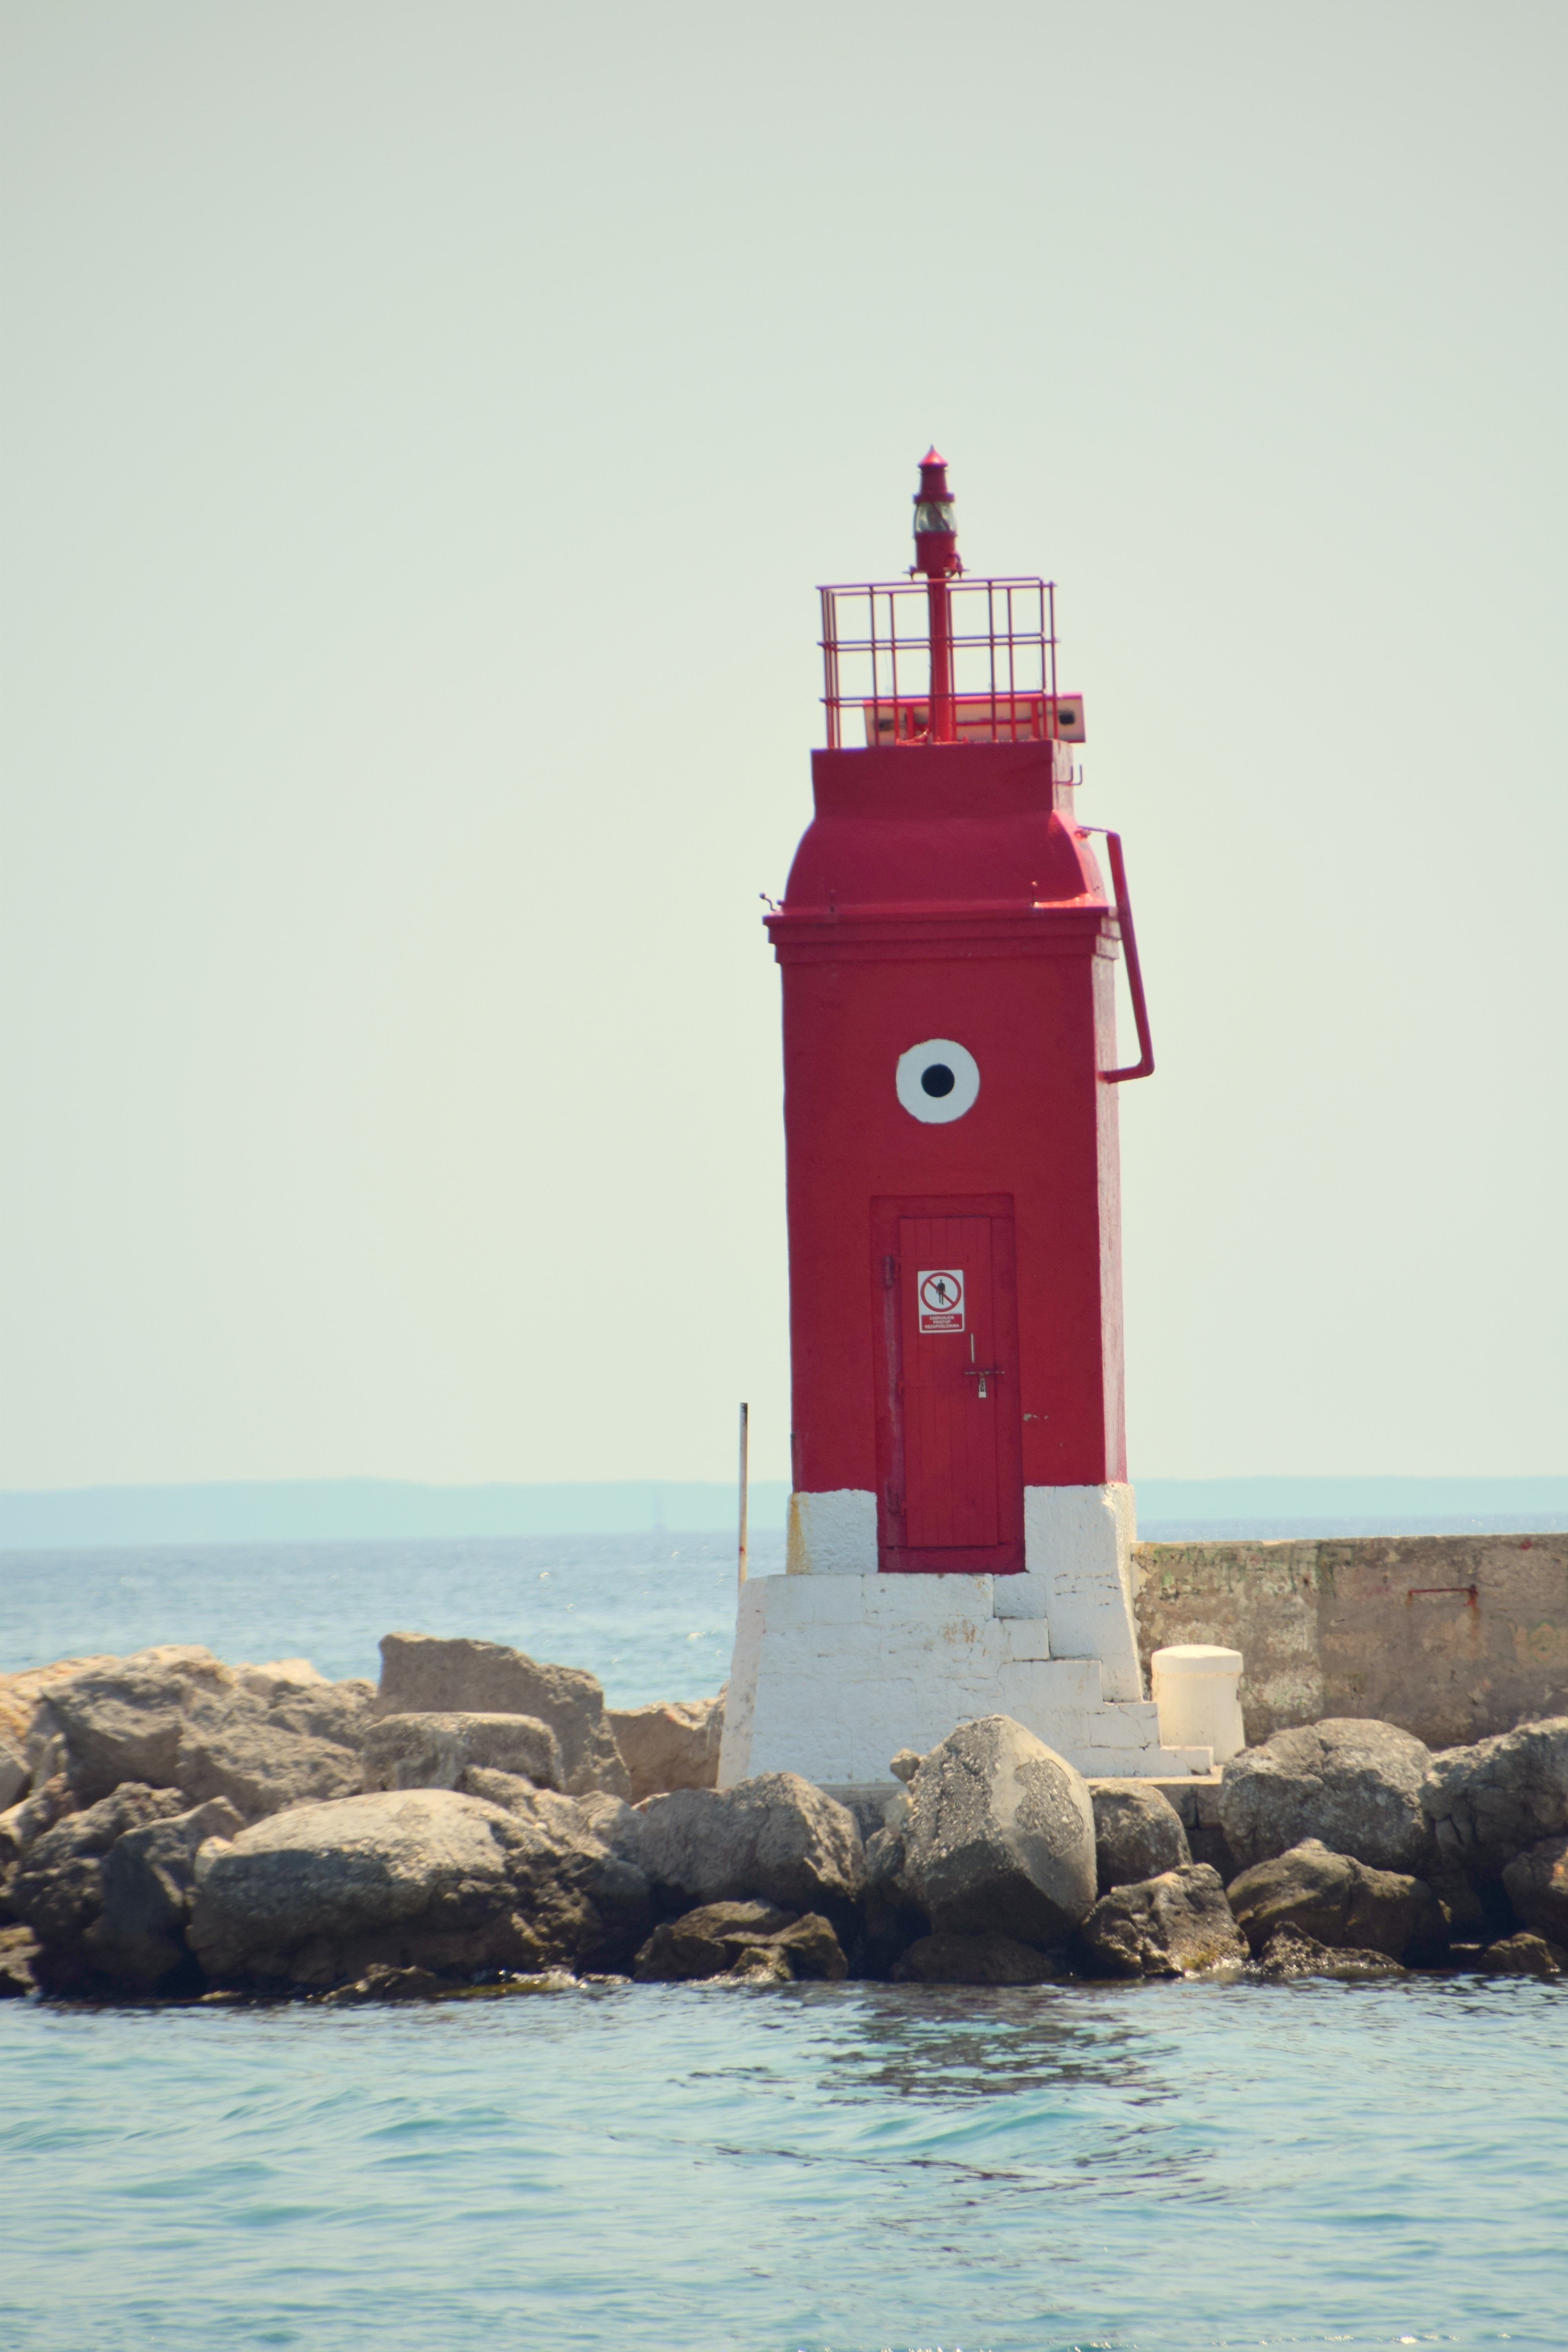
landscape, sea, coast, water, ocean, lighthouse, tower